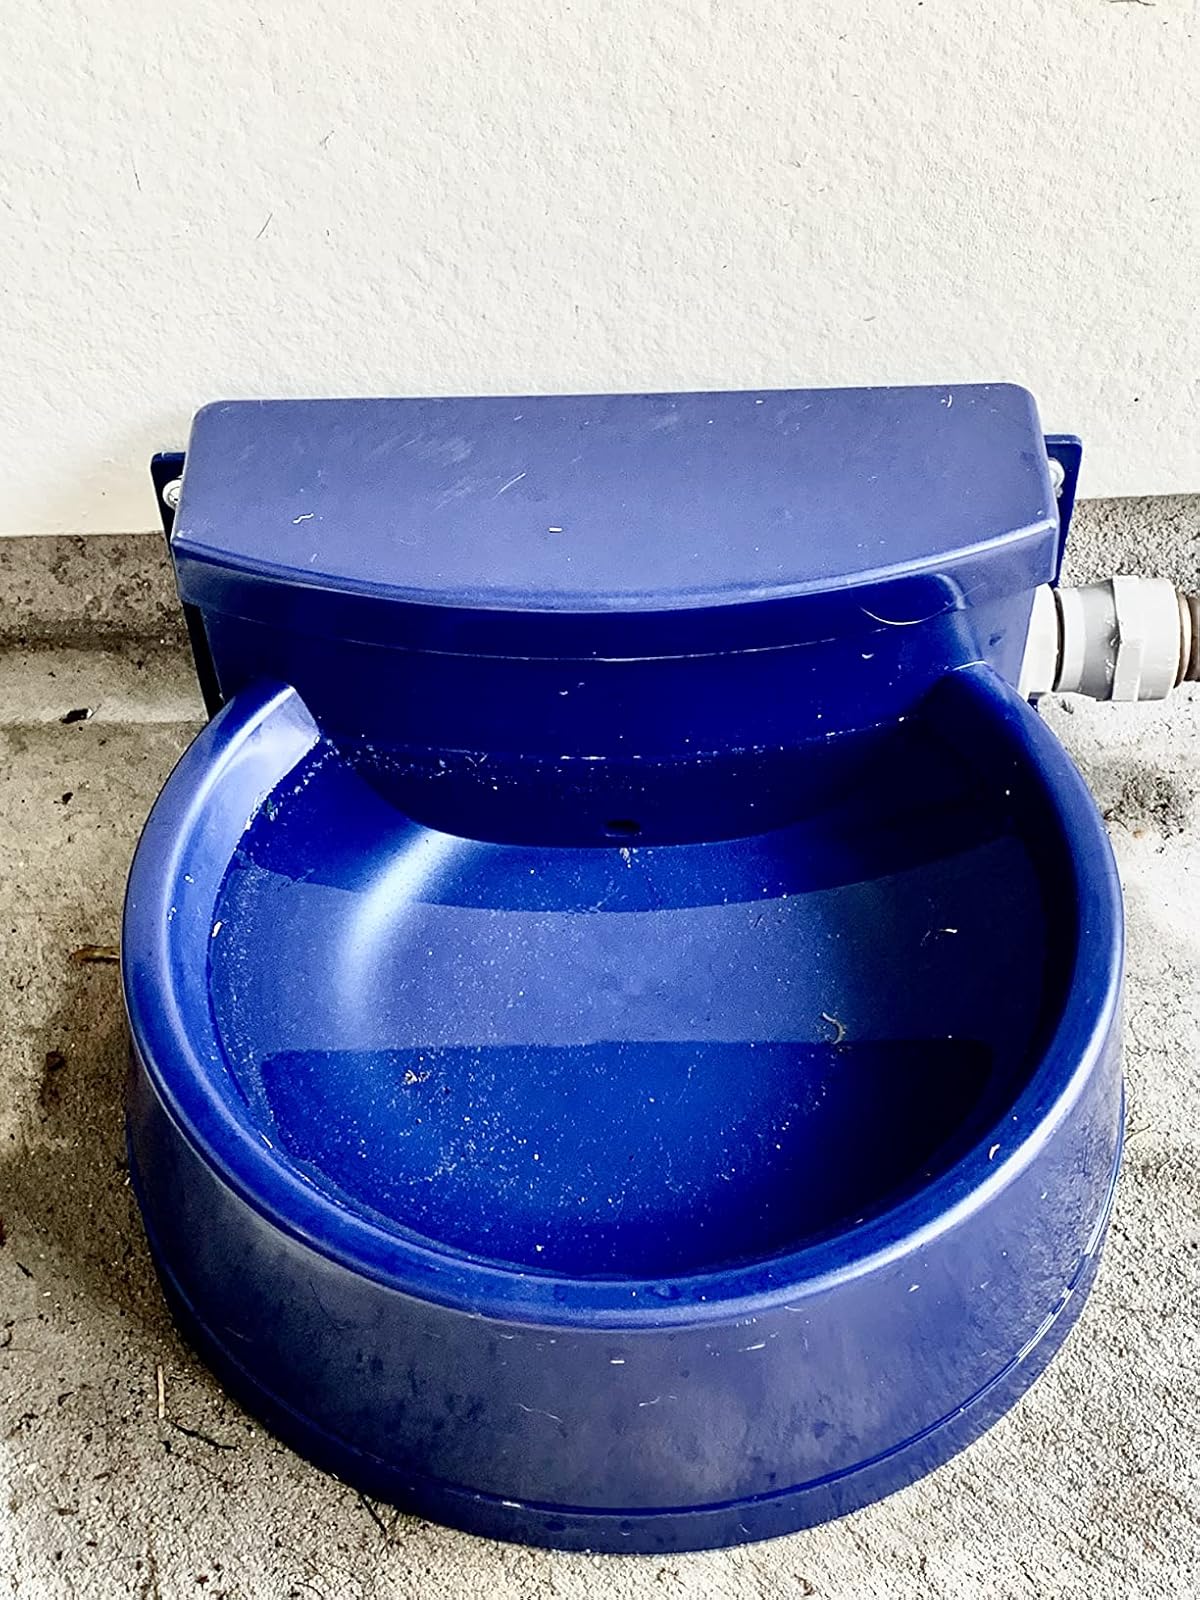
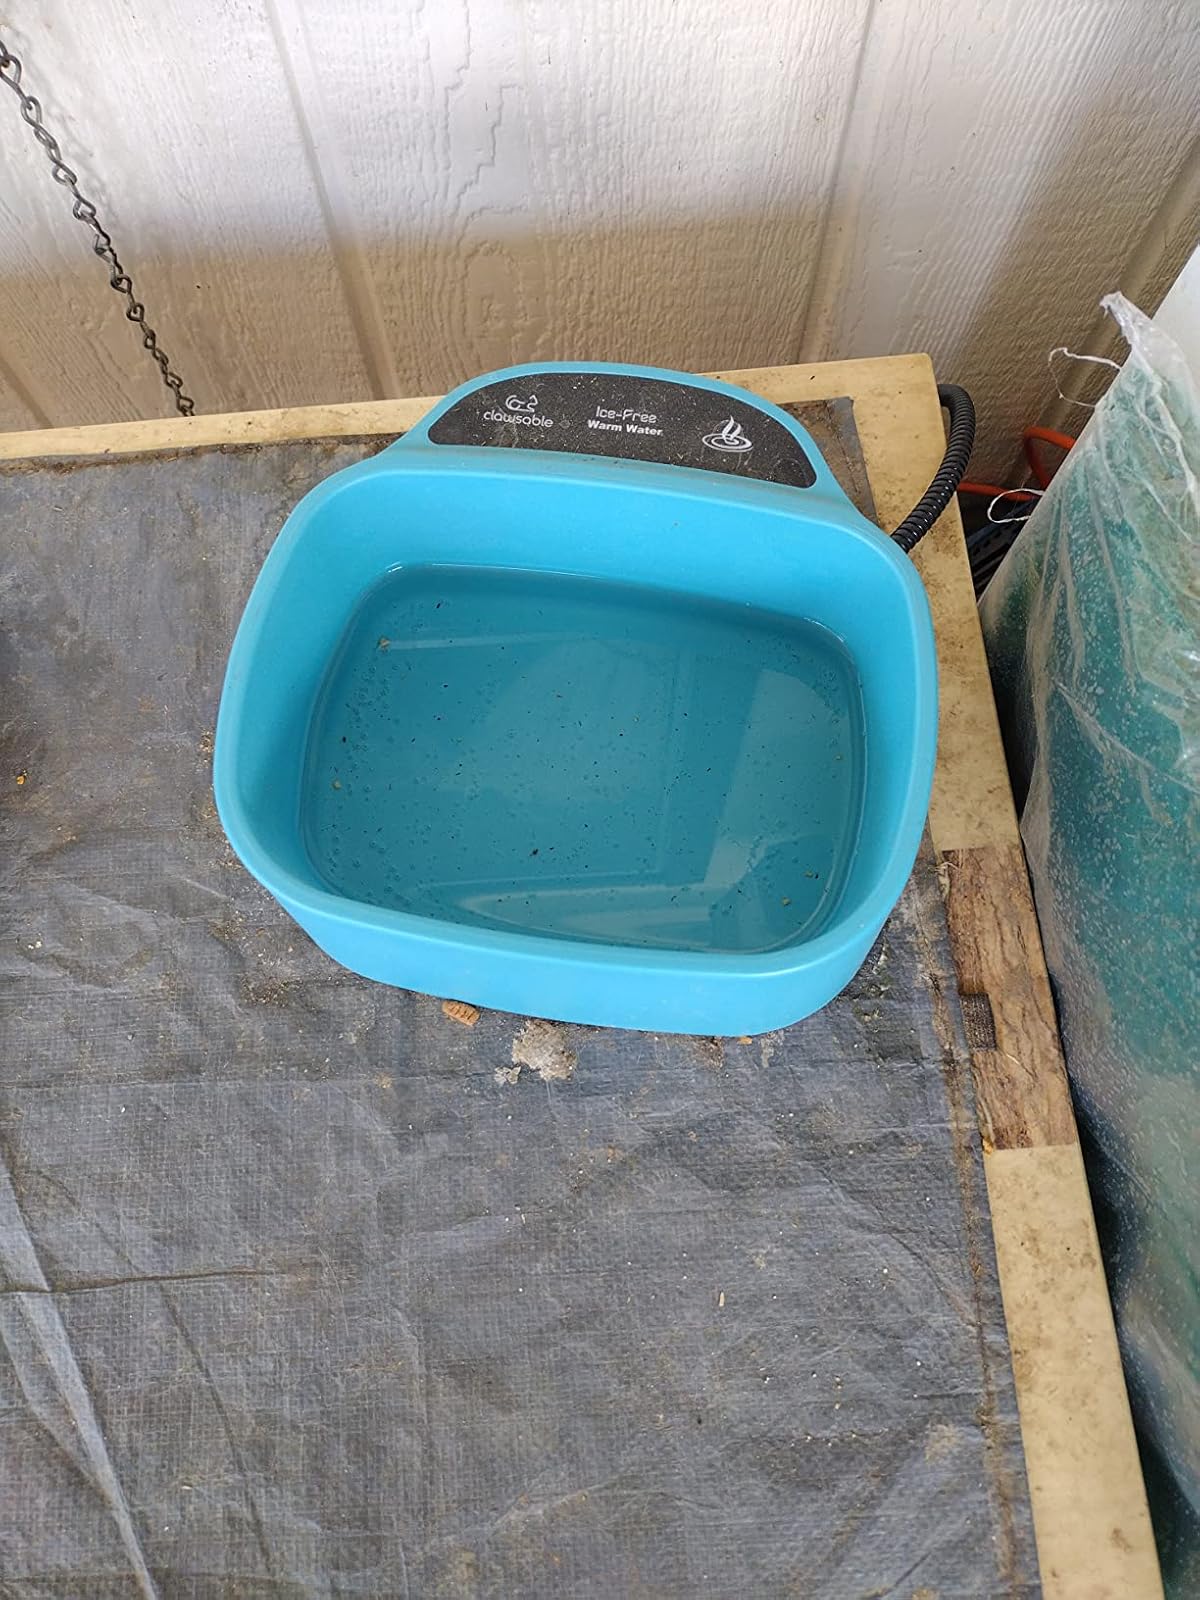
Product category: items_bowl
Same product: no